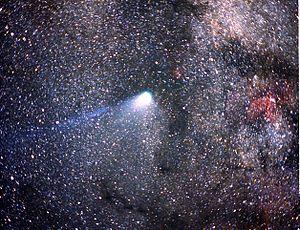
Cet article est une liste de comètes, non exhaustive mais qui vise à l'être. Elle inclut les comètes périodiques, à longue période et non périodiques ainsi que les planètes mineures ayant une désignation cométaire.
Une grande comète est une comète qui devient exceptionnellement brillante. Il n'existe pas de définition officielle ; souvent le terme est associé aux comètes qui deviennent assez brillantes pour être visibles par des observateurs occasionnels qui ne les recherchent pas, et deviennent célèbres en dehors de la communauté astronomique. Les grandes comètes sont rares ; en moyenne on en observe une par décennie. Alors que les comètes sont officiellement nommées d'après leurs découvreurs, les grandes comètes sont parfois aussi désignées par l'année où elles apparaissent spectaculaires, à l'aide de l'expression « la grande comète de... », suivie de l'année.